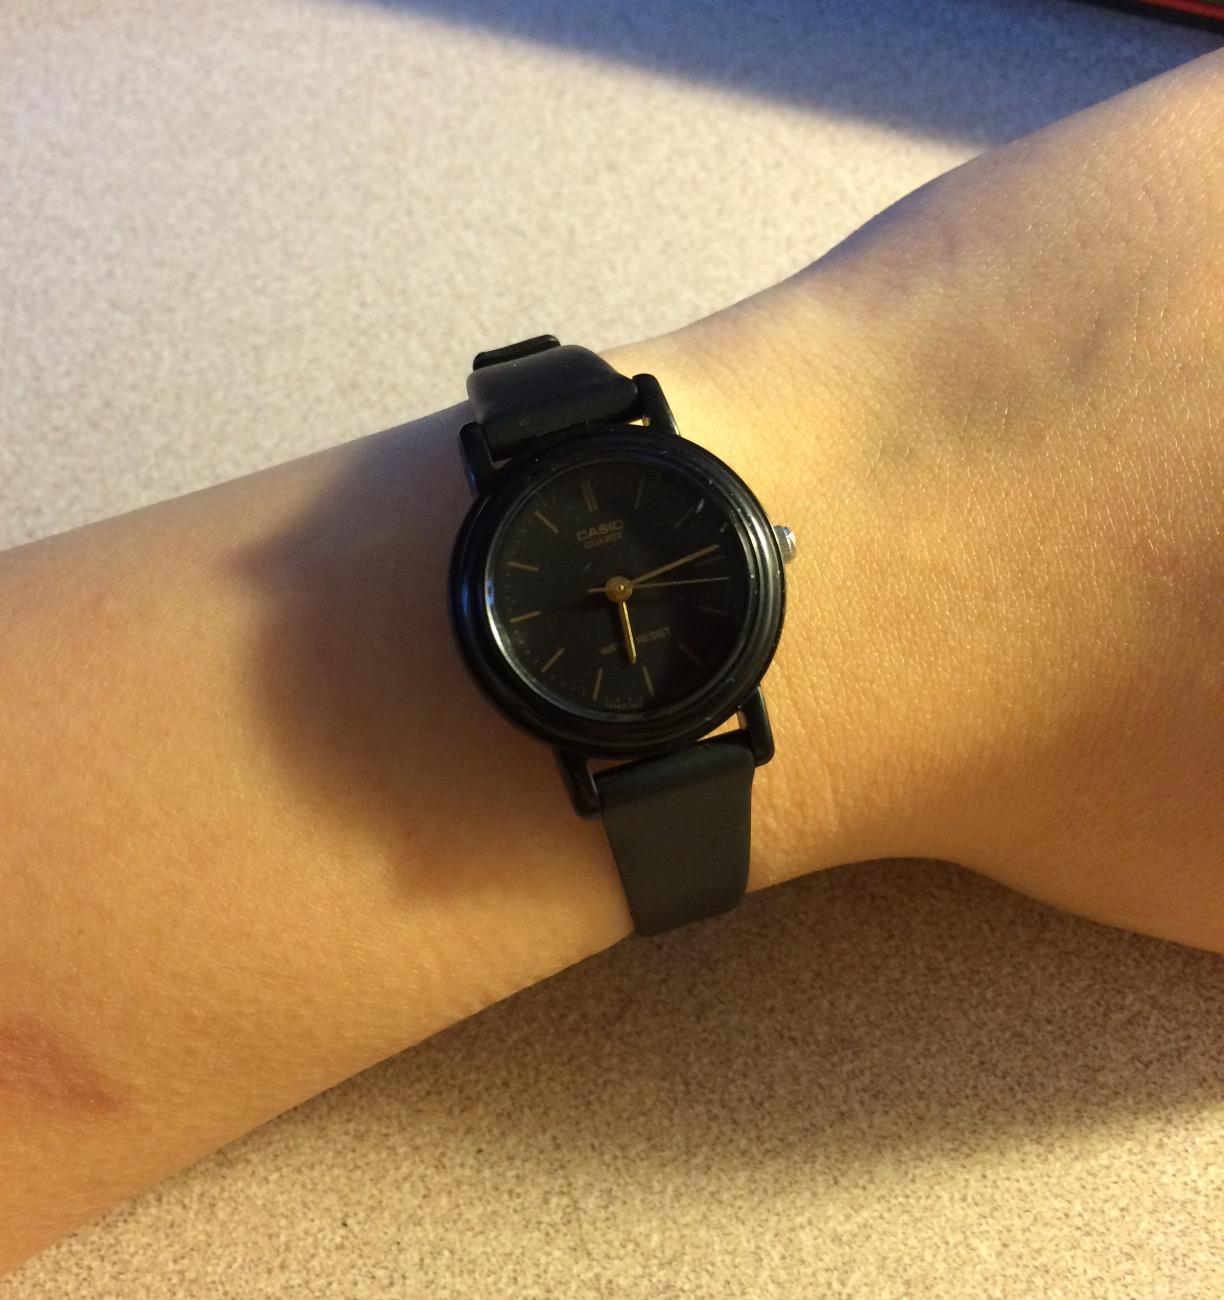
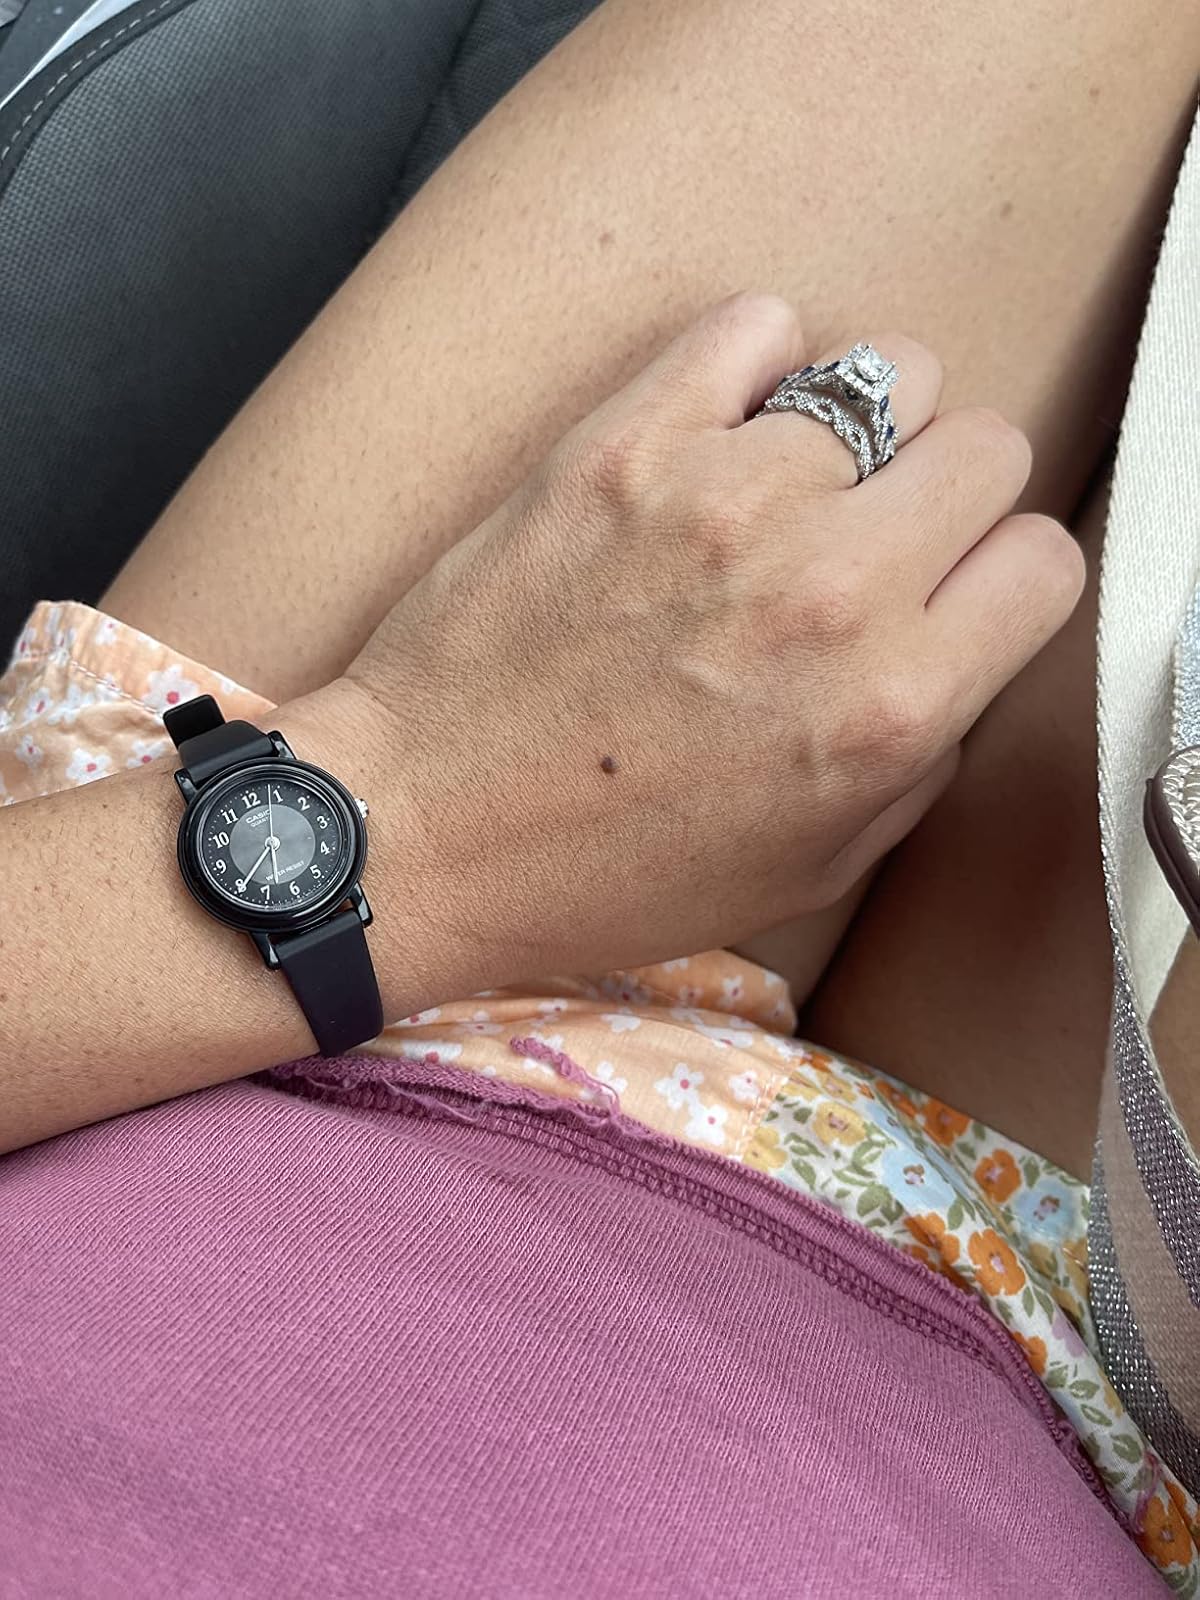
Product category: accessories_watch
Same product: no